Economy of Wales

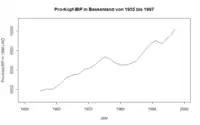
Basque country's GDP per capita graph (US dollar)

The Basque Country has been suggested as a comparative economic model which like Wales, is a post-industrial area. The Basque country's GDP per person has increased from 70% of the EU15 average in 1985 to being close the average in 2019. The Basque country has had 118% GDP per capita compared to the EU27 and lower unemployment than the Spanish average. The authors say that this was achieved by using a strategy focused on industry over multiple decades with "close co-operation among all levels of government and between the public and private sectors".